List of Arsenal F.C. records and statistics

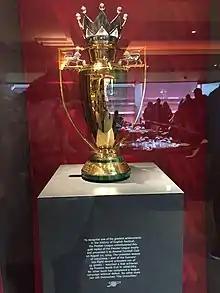
The Premier League commissioned a unique gold trophy to commemorate Arsenal's unbeaten season of 2003–04.

Arsenal's first ever silverware was won as the Royal Arsenal in 1890. The Kent Junior Cup, won by Royal Arsenal's reserves, was the club's first trophy, while the first team's first trophy came three weeks later when they won the Kent Senior Cup. Their first national major honour came in 1930, when they won the FA Cup. The club enjoyed further success in the 1930s, winning another FA Cup and five Football League First Division titles. Arsenal won their first league and cup double in the 1970–71 season and twice repeated the feat, in 1997–98 and 2001–02, as well as winning a cup double of the FA Cup and League Cup in 1992–93. In 2003–04, Arsenal recorded an unbeaten top-flight league season, something achieved only once before by Preston North End in 1888–89, who only had to play 22 games. To mark the achievement, a special gold version of the Premier League trophy was commissioned and presented to the club the following season. Their most recent success came in 2023, when they defeated Manchester City 4–1 on penalties to secure their 17th Community Shield title.